Olympia (Windhoek)

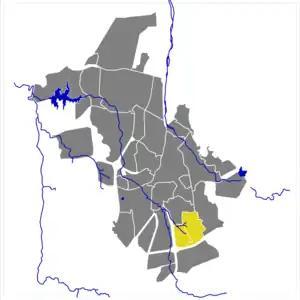
Olympia suburb (yellow) of Windhoek

Olympia is an affluent district of Windhoek, the capital of Namibia.